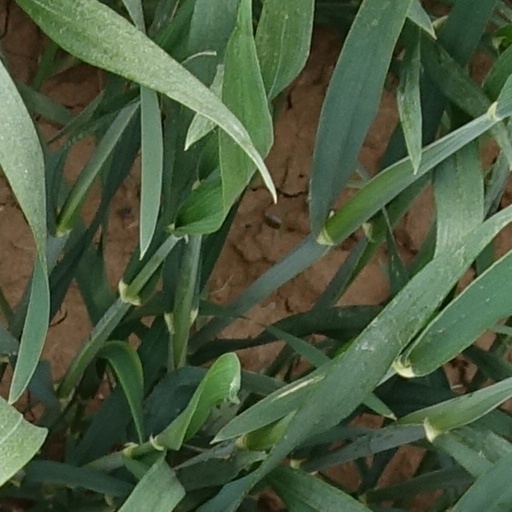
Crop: wheat